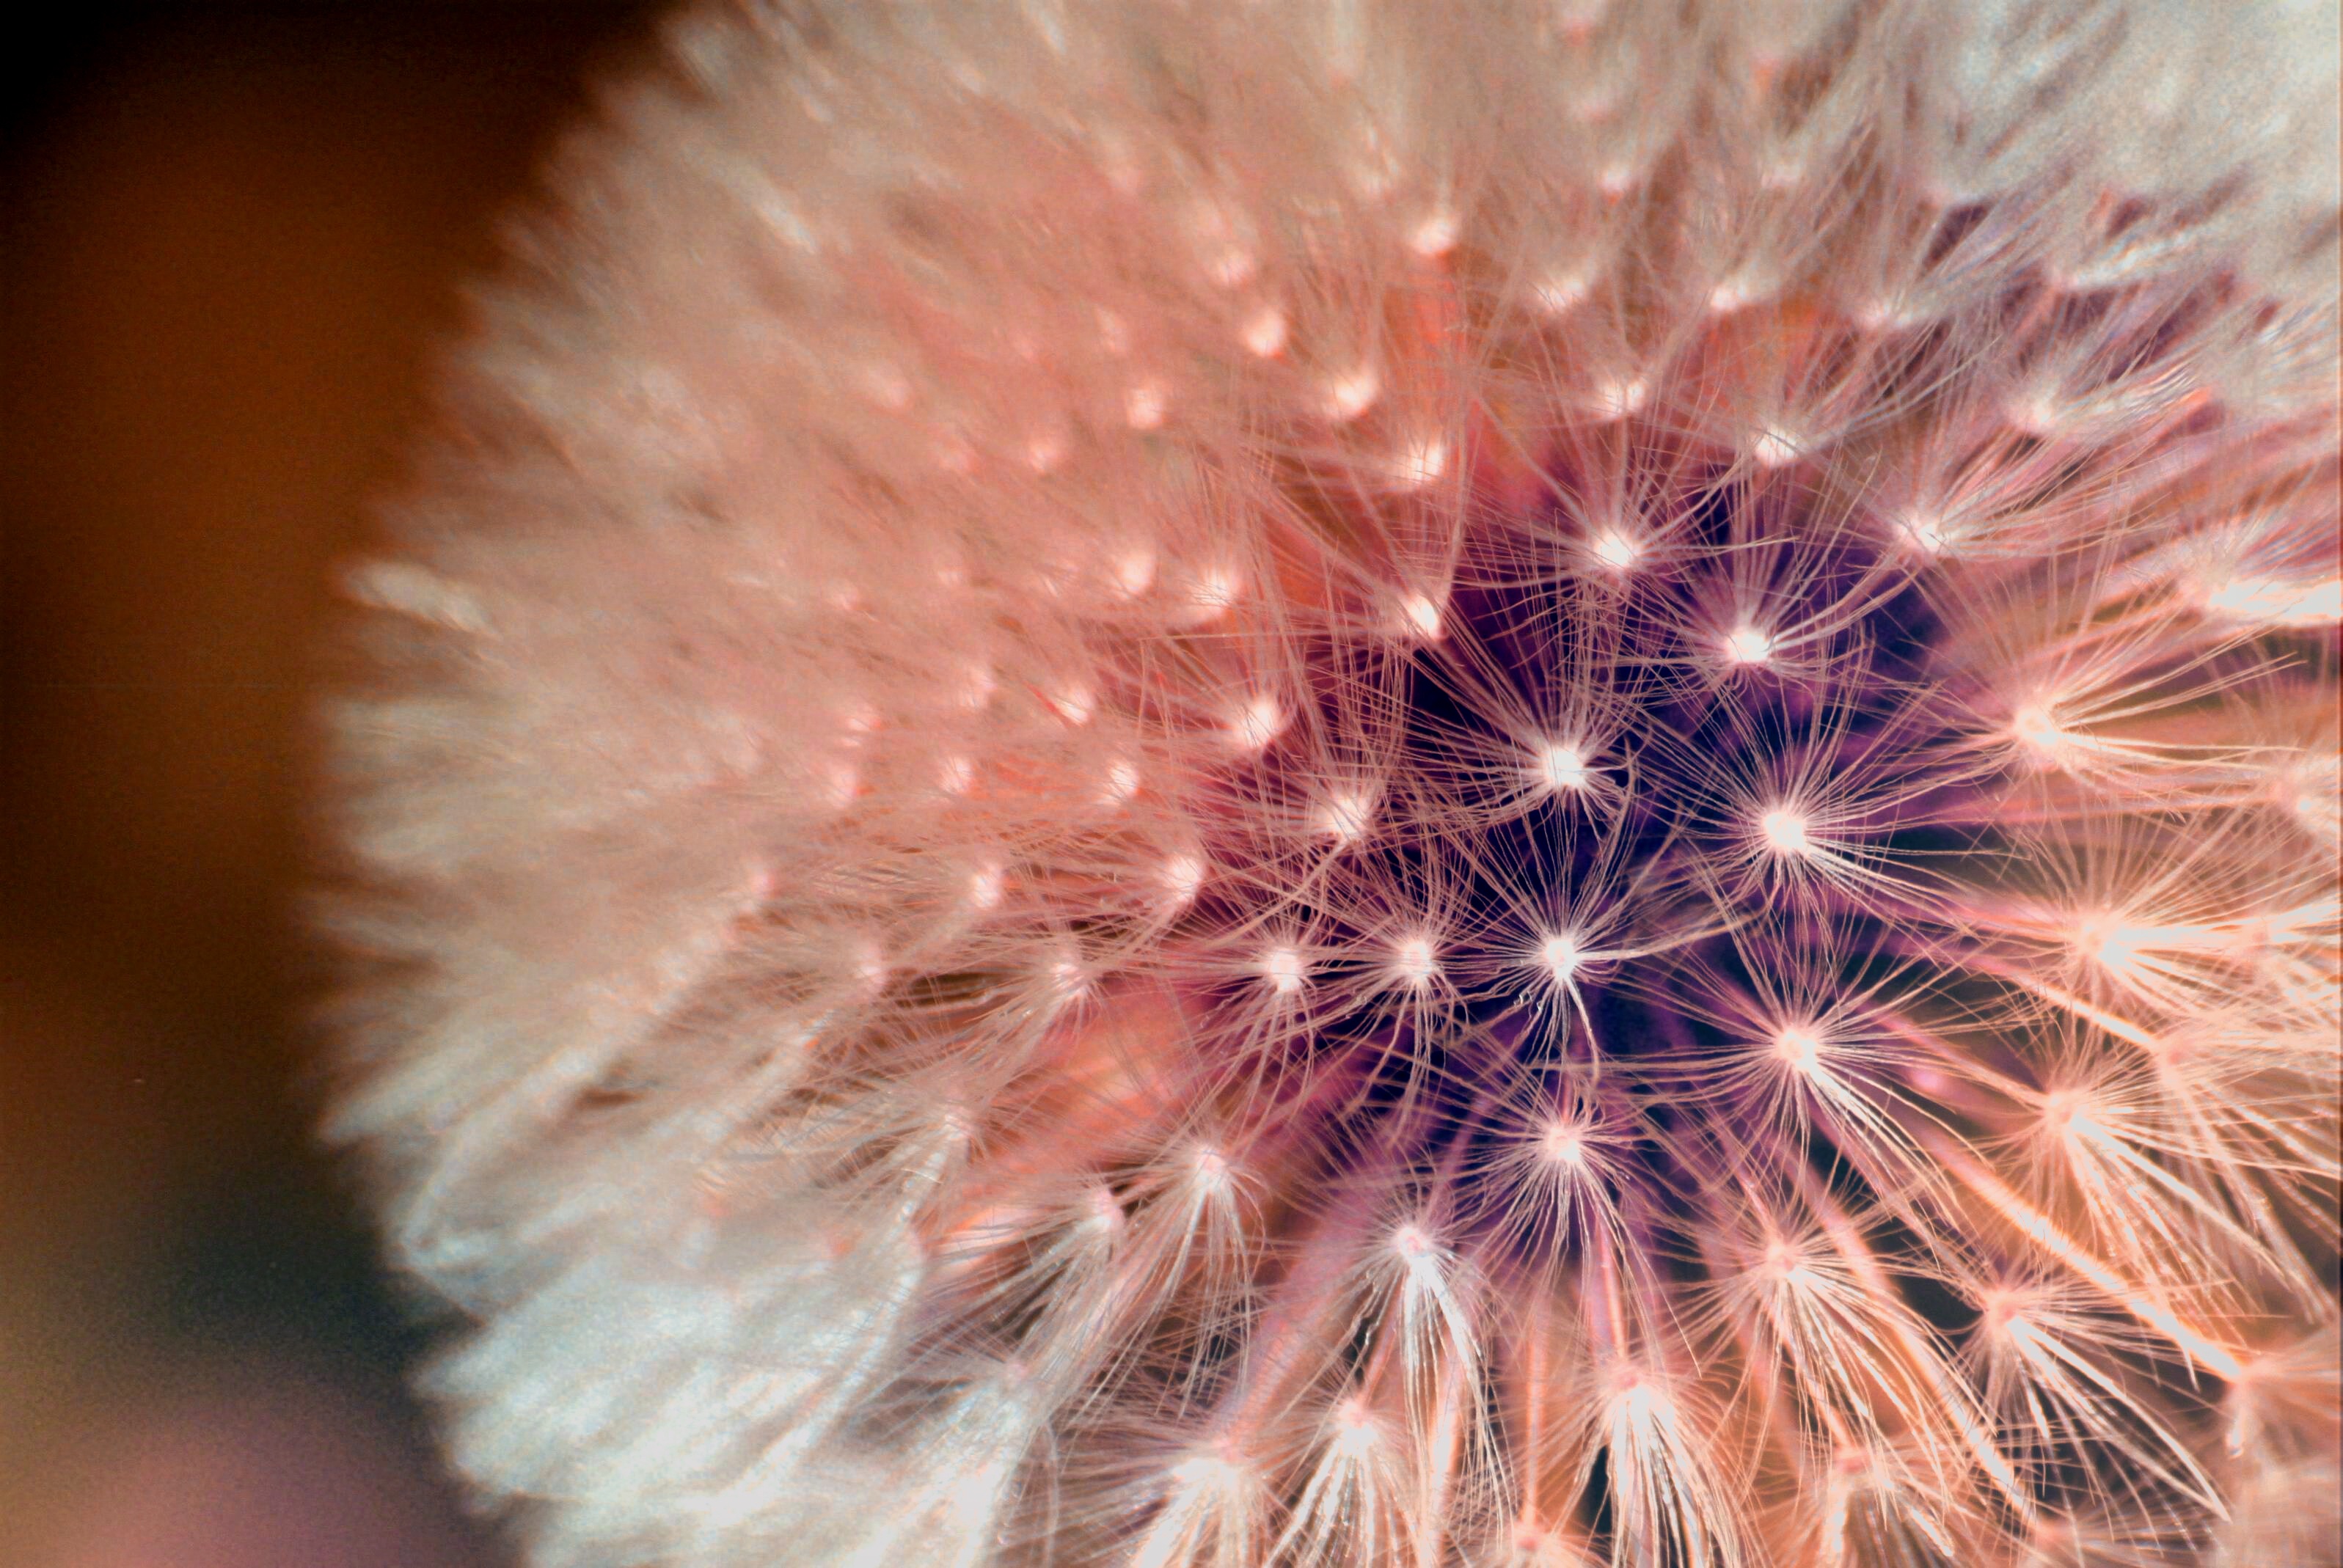
nature, blossom, plant, photography, dandelion, flower, petal, bloom, spring, macro, close, flora, close up, farbenspiel, pointed flower, seeds, eye, fine, tender, natural beauty, filigree, macro photography, flowering plant, nature art, land plant, dandelion crown, false color, plant macro